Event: Nepal Earthquake
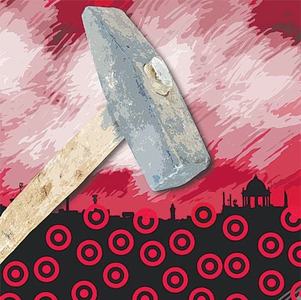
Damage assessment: no_damage